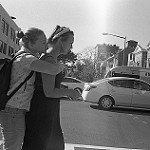
Scene: Outdoor